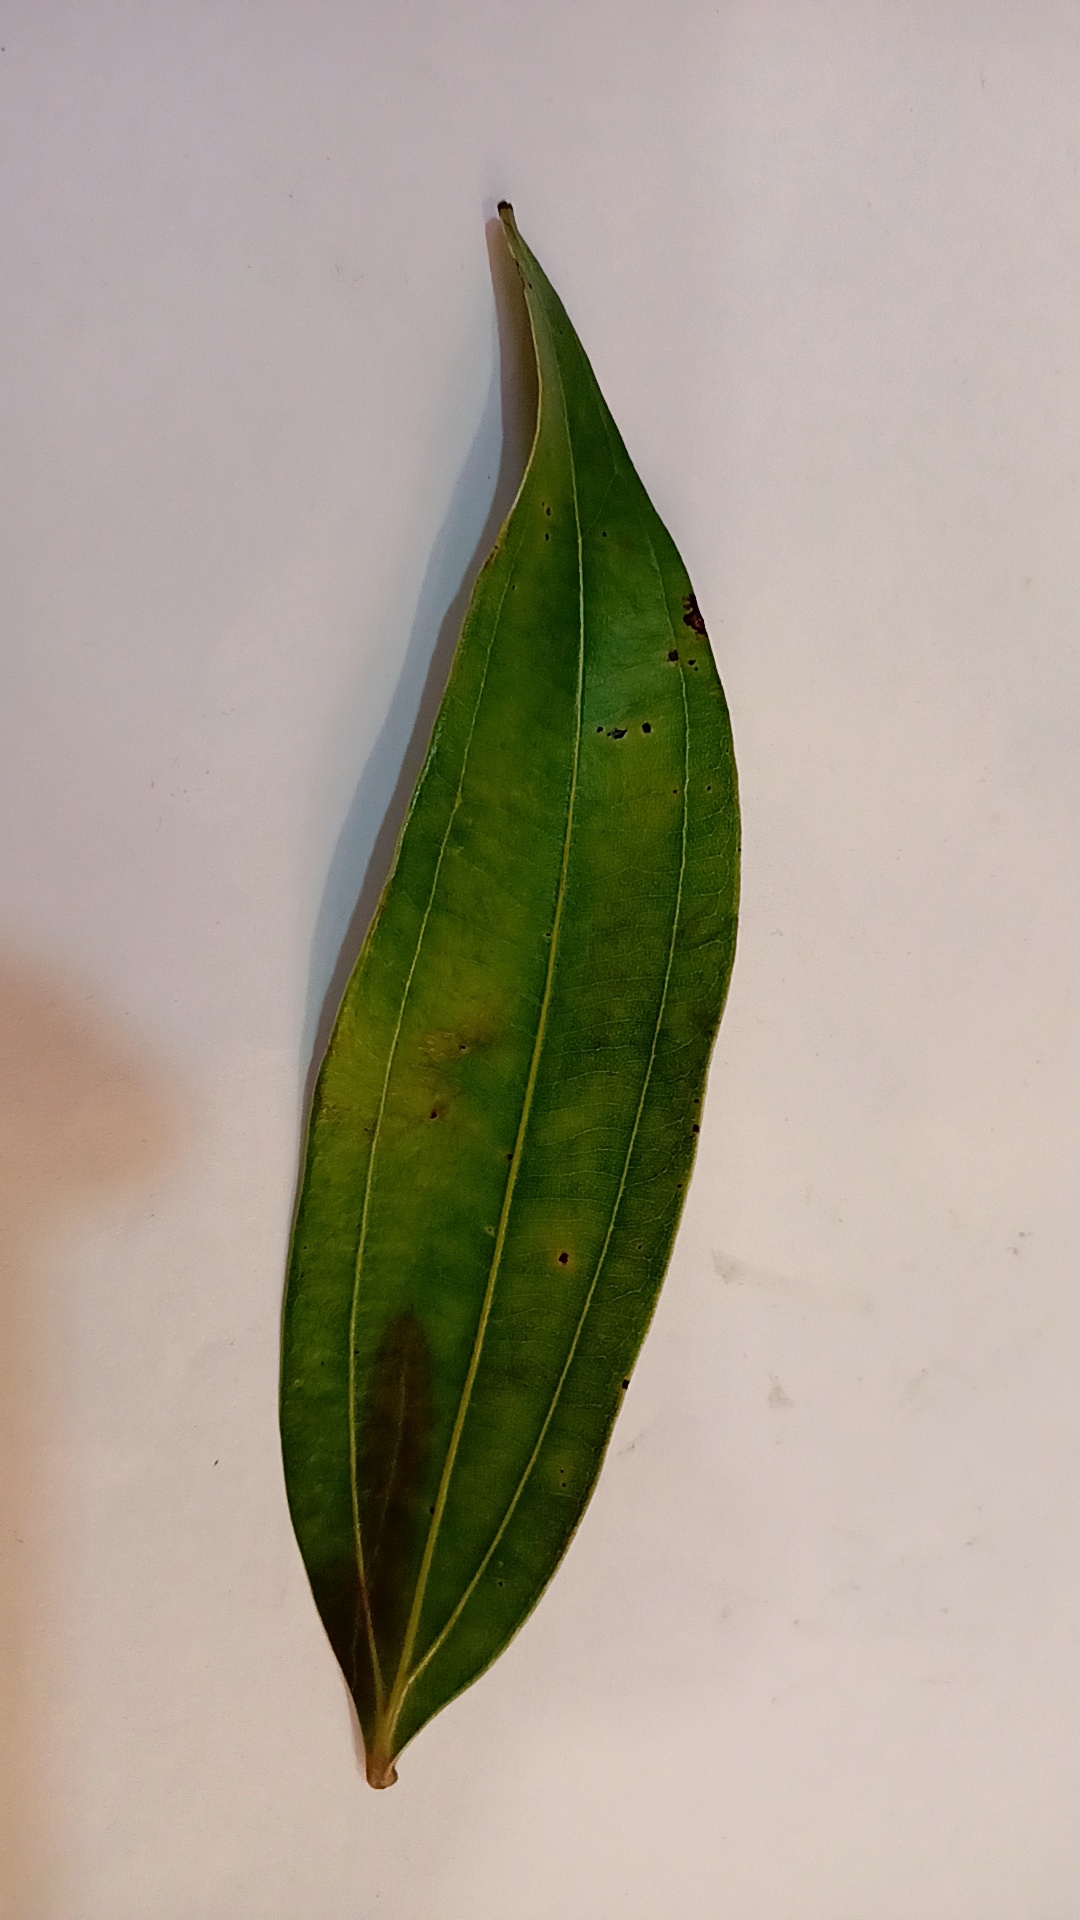
Label: Disease